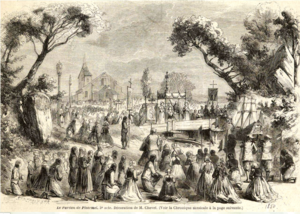
Gravure représentant le pardon de Ploërmel.
Ploërmel [ploɛʁmɛl] est une commune française située dans le département du Morbihan, en région Bretagne.